Rule of law

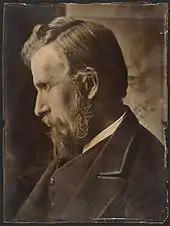
British constitutional theorist Albert Venn Dicey is often associated with the thin conception of the rule of law

The essence of the rule of law is that all people and institutions within a political body are subject to the same laws. This concept is sometimes stated simply as "no one is above the law" or "all are equal before the law". According to "Encyclopædia Britannica", it is defined as "the mechanism, process, institution, practice, or norm that supports the equality of all citizens before the law, secures a nonarbitrary form of government, and more generally prevents the arbitrary use of power."